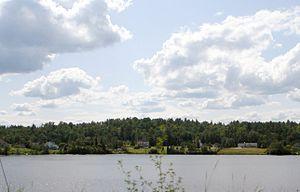
Egan-Sud est une municipalité du Québec située dans la municipalité régionale de comté de La Vallée-de-la-Gatineau et la région administrative de l'Outaouais.